Maura A. Harty

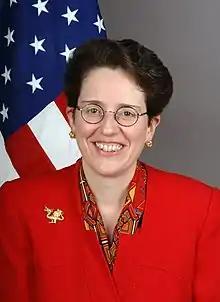
Maura Harty in 2006

Maura Ann Harty (born 1959) is an American diplomat. She was United States Assistant Secretary of State for Consular Affairs from November 21, 2002, to February 29, 2008. She was a career member of the Senior Foreign Service. She was then the President and CEO of the Mid-Atlantic Chapter of the Make a Wish Foundation. In November 2014, Harty was appointed President & CEO of the International Centre for Missing & Exploited Children (ICMEC).